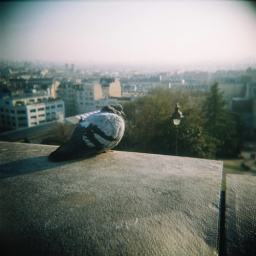
best seat in the house